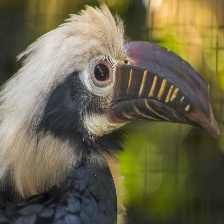
Species: VISAYAN HORNBILL
Scientific name: PENELOPIDES PANINI
ImageNet parent category: hornbill